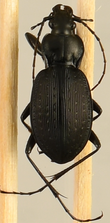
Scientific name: Carabus goryi
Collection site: Great Smoky Mountains National Park NEON (GRSM), plot GRSM_012